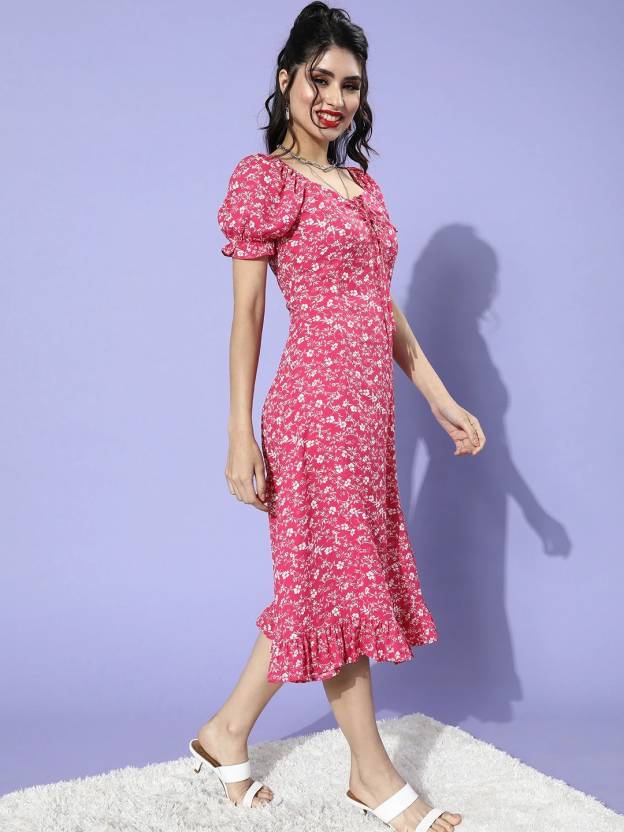
Product: Women A-line Pink Dress
Price: ₹664
Colors: Pink